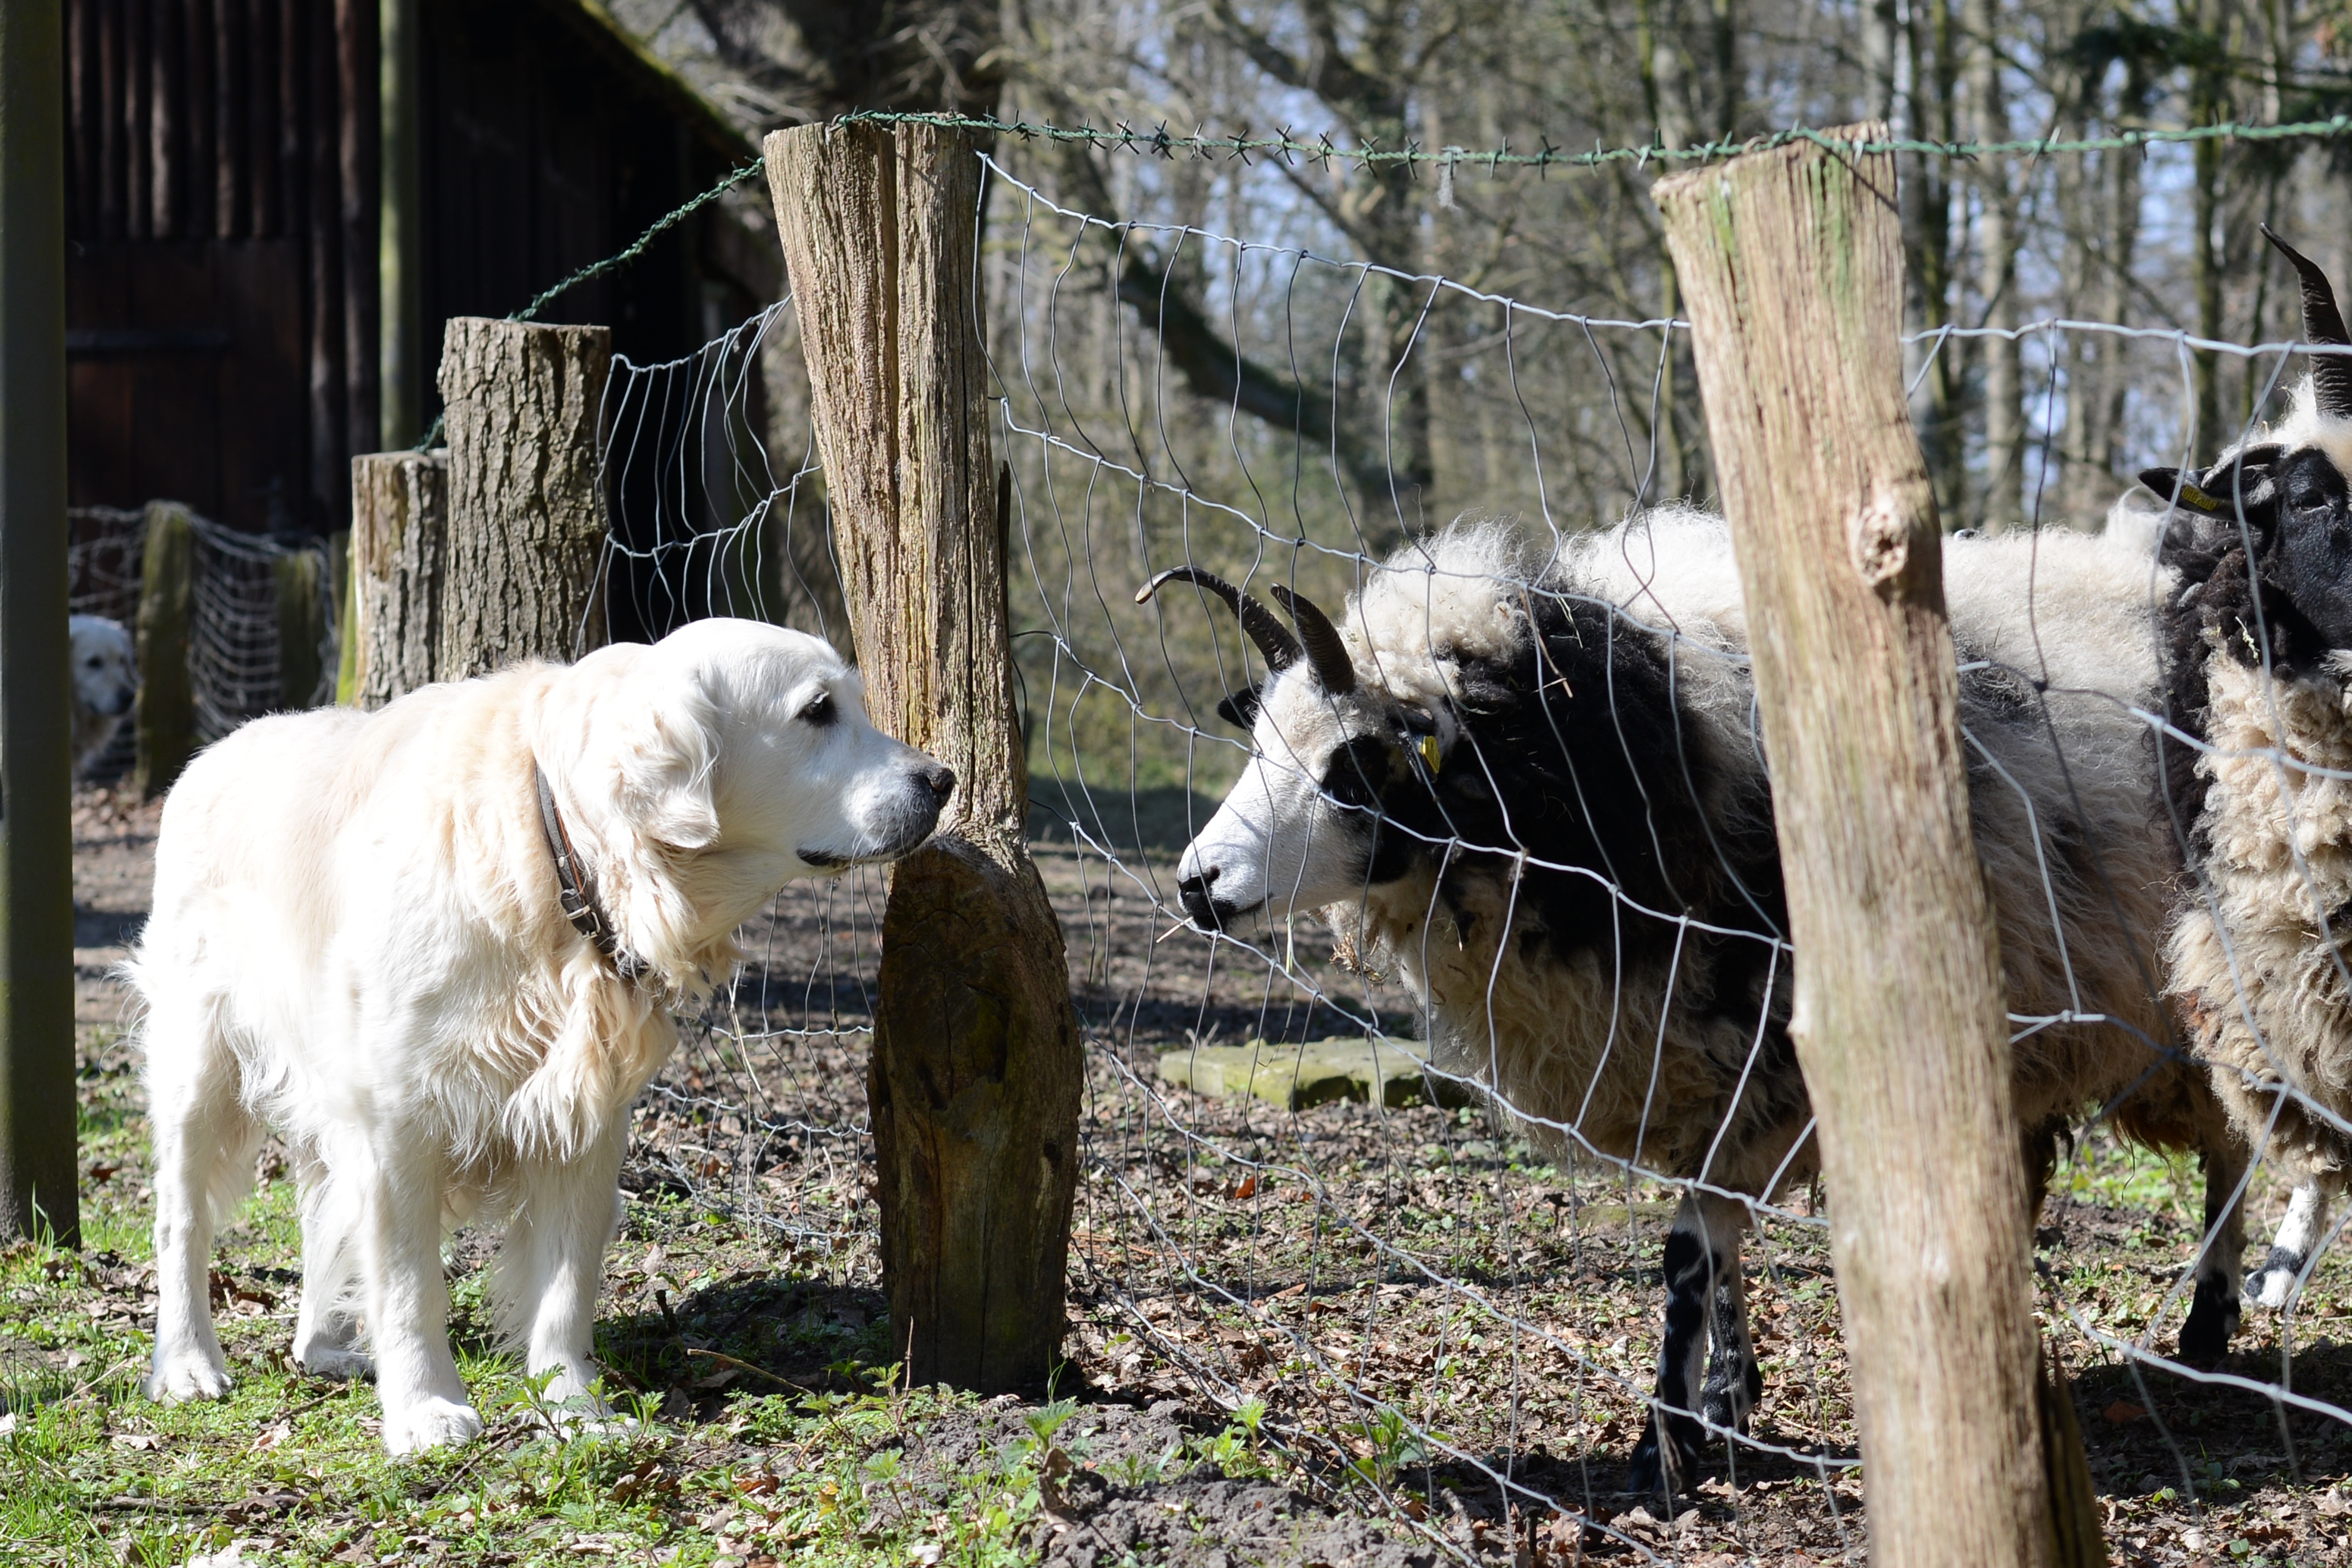
dog, zoo, sheep, mammal, dogs, golden retriever, curious, wildlife photography, animal portrait, dog and goat